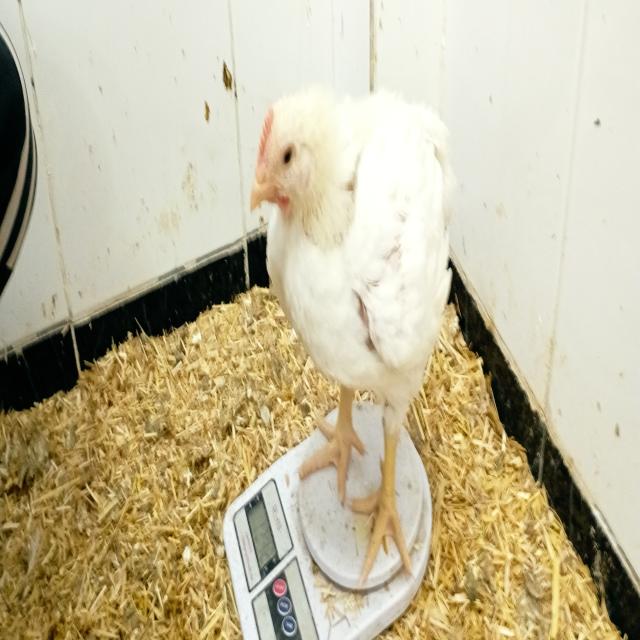
Weight: 1243 g